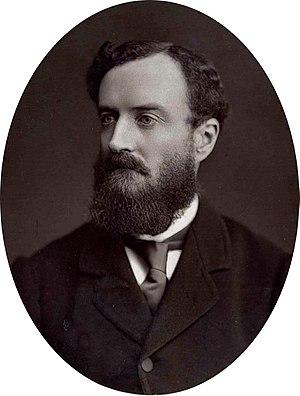
Le doyen de la Chambre est un titre informel de la Chambre des communes du Royaume-Uni. Il est attribué au député qui siège depuis le plus longtemps et sans interruption.
Michael Edward Hicks Beach, 1ᵉʳ comte de Saint Aldwyn, né le 23 octobre 1837 et mort le 30 avril 1916, connu en tant que Sir Michael Hicks Beach, baronnet, de 1854 à 1906 puis en tant que vicomte de Saint Aldwyn de 1906 à 1915, est un homme politique britannique conservateur.
La guerre anglo-zouloue eut lieu en 1879 en Afrique du Sud entre le Royaume-Uni et les Zoulous. Elle fut marquée par des batailles particulièrement sanglantes et constitua une étape importante dans la colonisation de la région du Natal. La guerre annonça le début du déclin du Royaume zoulou qui sera annexé définitivement en 1897.